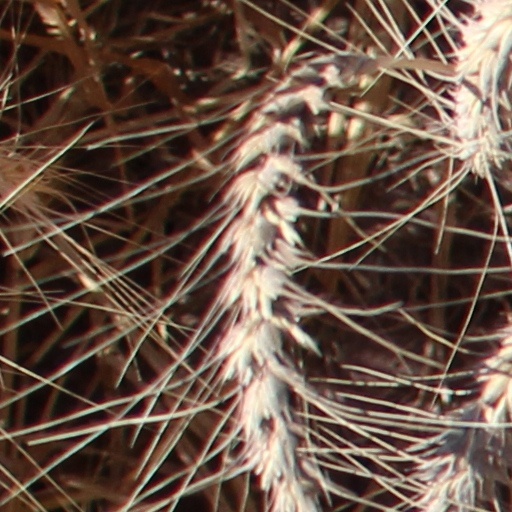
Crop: wheat